Serratia marcescens

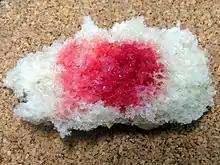
"Bloody bread": "S. marcescens" growing on bread

Because of its red pigmentation, caused by expression of the dye prodigiosin, and its ability to grow on bread, "S. marcescens" has been evoked as a naturalistic explanation of medieval accounts of the "miraculous" appearance of blood on the Corporal of Bolsena, though no formal testing of the corporal itself exists to confirm or deny this. The supposed miracle followed a celebration of Mass at Bolsena in 1263, led by a Bohemian priest who had doubts concerning transubstantiation, or the turning of bread and wine into the Body and Blood of Christ during the Mass. During the mass, the Eucharist appeared to bleed and each time the priest wiped away the blood, more would appear. This event is celebrated in a fresco by Raphael called The Mass at Bolsena in the Apostolic Palace in the Vatican City.